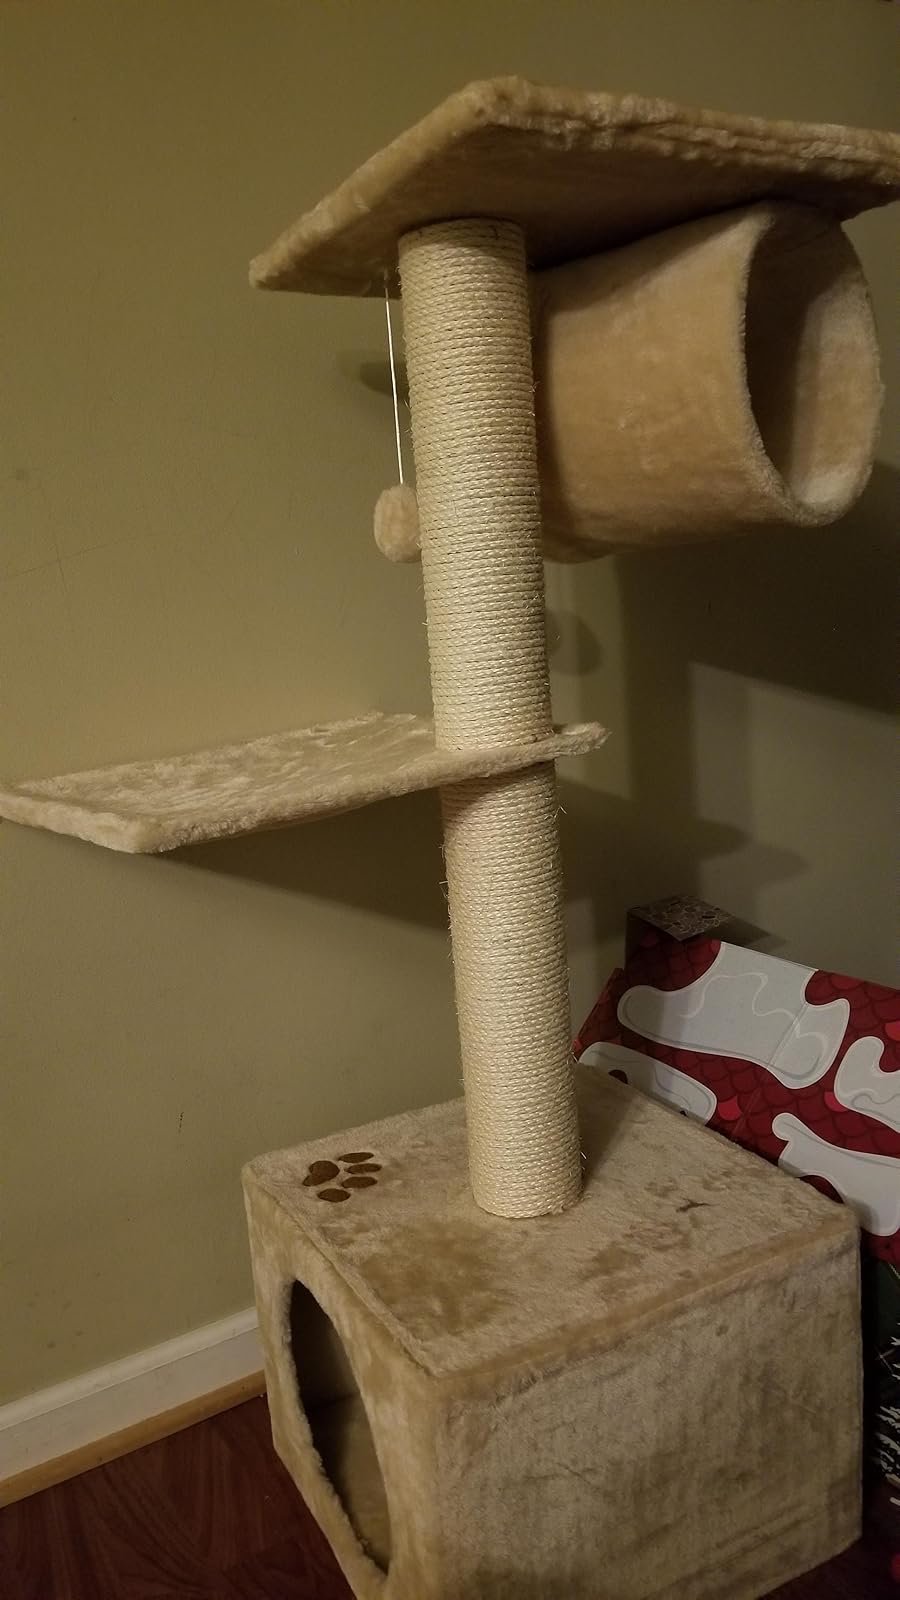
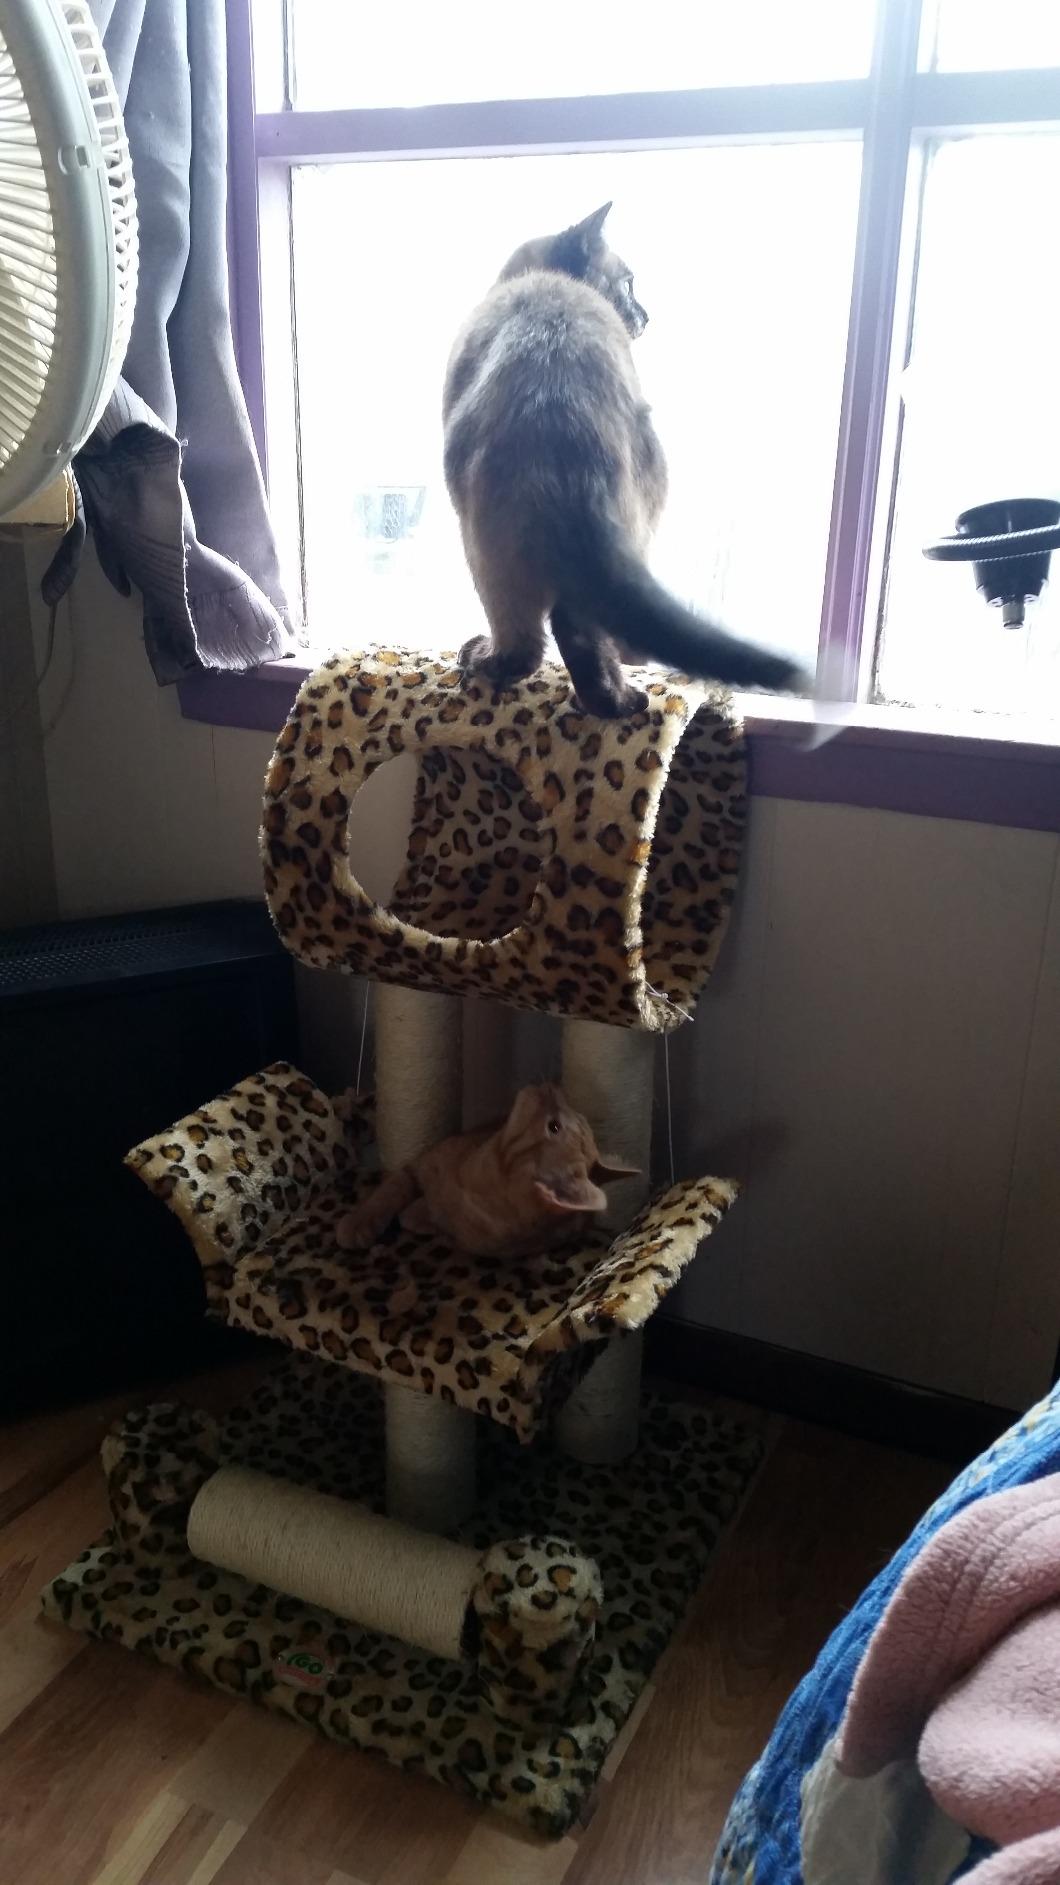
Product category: items_cat tree
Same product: no